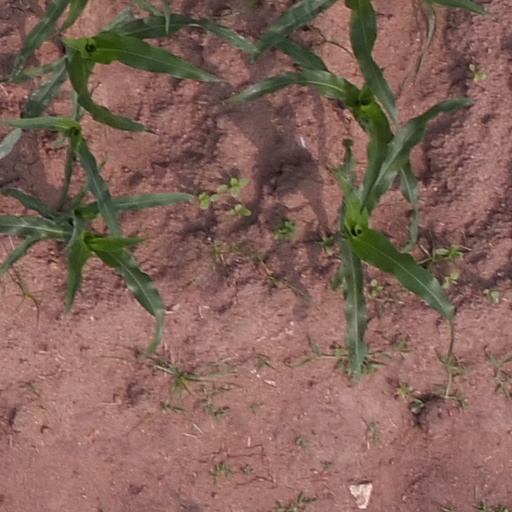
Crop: maize; corn